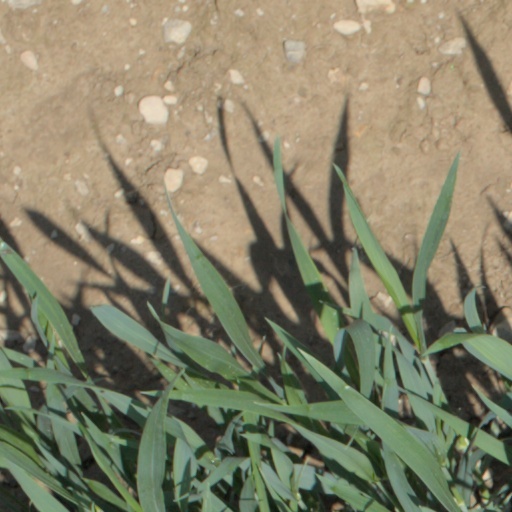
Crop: wheat